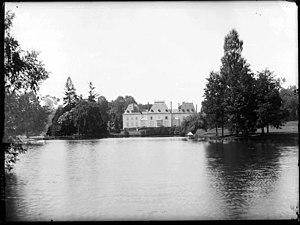
Ancien château de Voisins aujourd'hui disparu. (Saint-Hilarion).
Le château de Voisins a été construit entre 1903 et 1906 à Saint-Hilarion, dans les Yvelines, par l'architecte René Sergent et le paysagiste Achille Duchêne.